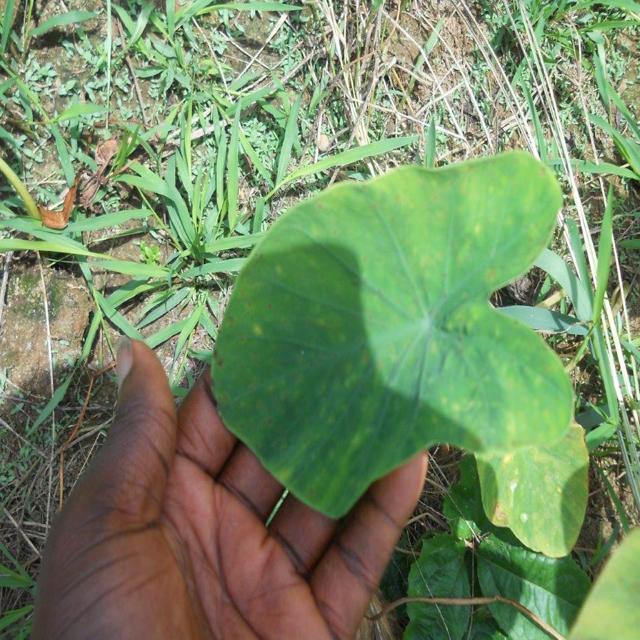
Label: Early_Blight